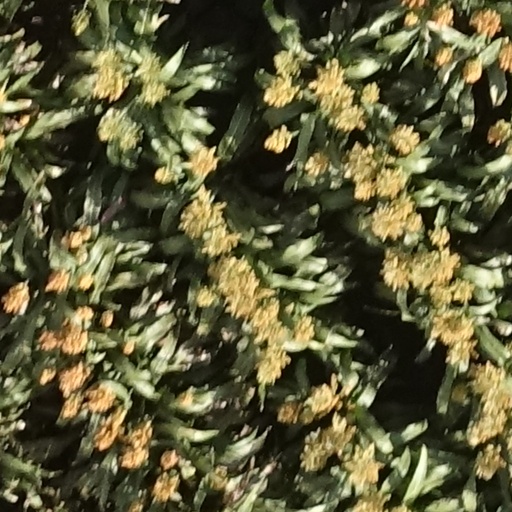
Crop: sorghum